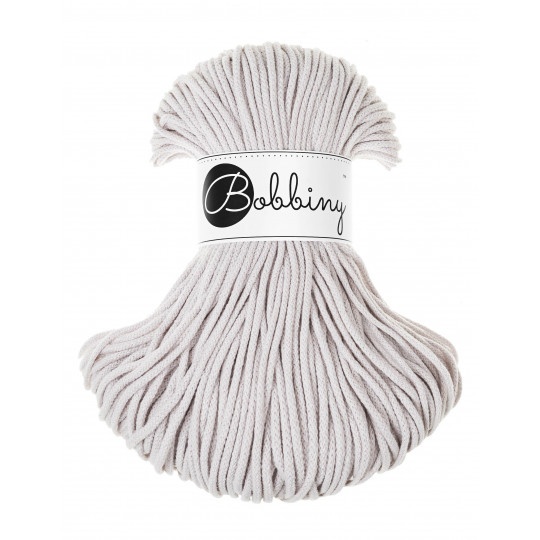
Moonlight Bobbiny Cord 3mm
Bobbiny Cotton Cords are soft, flexible and very durable. It is made from 100% recycled cotton with a cotton core. The cord does not brush out. This cord is perfect for crochet or macramé and this cord size is better for smaller, more delicate projects such as: - macrame wall hangings & plant hangers - crochet and knitted rugs, baskets, pouffes & coasters - jewellery - drawstring & much more! Bobbiny premium cord has been granted authorisation according to STANDARD 100 by OEKOTEX (including requirements for Baby articles). OEKO-TEX STANDARD 100 guarantees that the tested and certified yarn does not contain any harmful substances that are a danger to human health and environment. Measurements Width 3mm Length 20m / 100m (Please note the 20m length is +/- 1m) Weight ~250g Composition 100% recycled cotton braided cord Tool size 6-8 mm
Brand: The Left Hookery
Category: Arts & Entertainment > Hobbies & Creative Arts > Arts & Crafts > Art & Crafting Materials > Crafting Fibers > Yarn